Maria Christina of the Two Sicilies

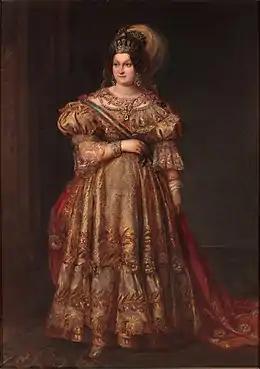
Maria Christina - Regent of Spain, by Valentín Carderera, mid 1830s

When Ferdinand died on 29 September 1833, Maria Christina became regent for their daughter Isabella. Isabella's claim to the throne was disputed by Carlos, who claimed that his brother Ferdinand had unlawfully changed the succession law to permit females to inherit the crown again (see Carlism). Some supporters of Don Carlos went so far as to claim that Ferdinand had actually bequeathed the crown to his brother but that Maria Christina had suppressed that fact. It was further alleged that the Queen had signed her dead husband's name to a decree recognizing Isabella as heir.